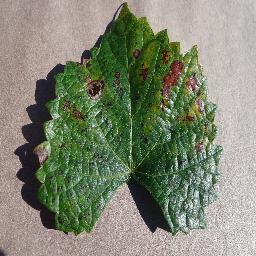
Label: Grape___Esca_(Black_Measles)